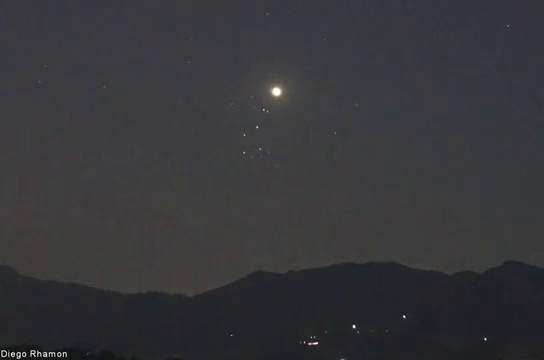
Fire: no
Smoke: no